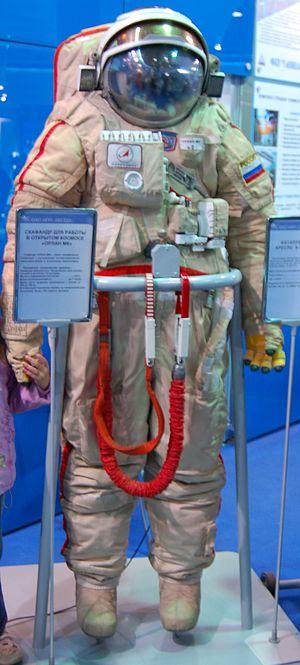
Une combinaison spatiale est un équipement utilisé pour assurer la survie d'une personne dans l'espace. L'environnement spatial est caractérisé principalement par un vide presque total et de grandes variations de température. La combinaison spatiale est portée par les astronautes lors des sorties dans l'espace ou à la surface d'autres corps célestes mais également à l'intérieur de véhicules spatiaux pour faire face à une dépressurisation accidentelle. Pour permettre la survie, une combinaison spatiale doit fournir de l'oxygène, évacuer le dioxyde de carbone et la vapeur d'eau expirés, et assurer une protection thermique tout en autorisant une mobilité maximale. Généralement à ces fonctions s'ajoutent un système de communications, une protection au moins partielle contre les rayons cosmiques et les micrométéorites et la possibilité pour son occupant d'absorber des liquides.